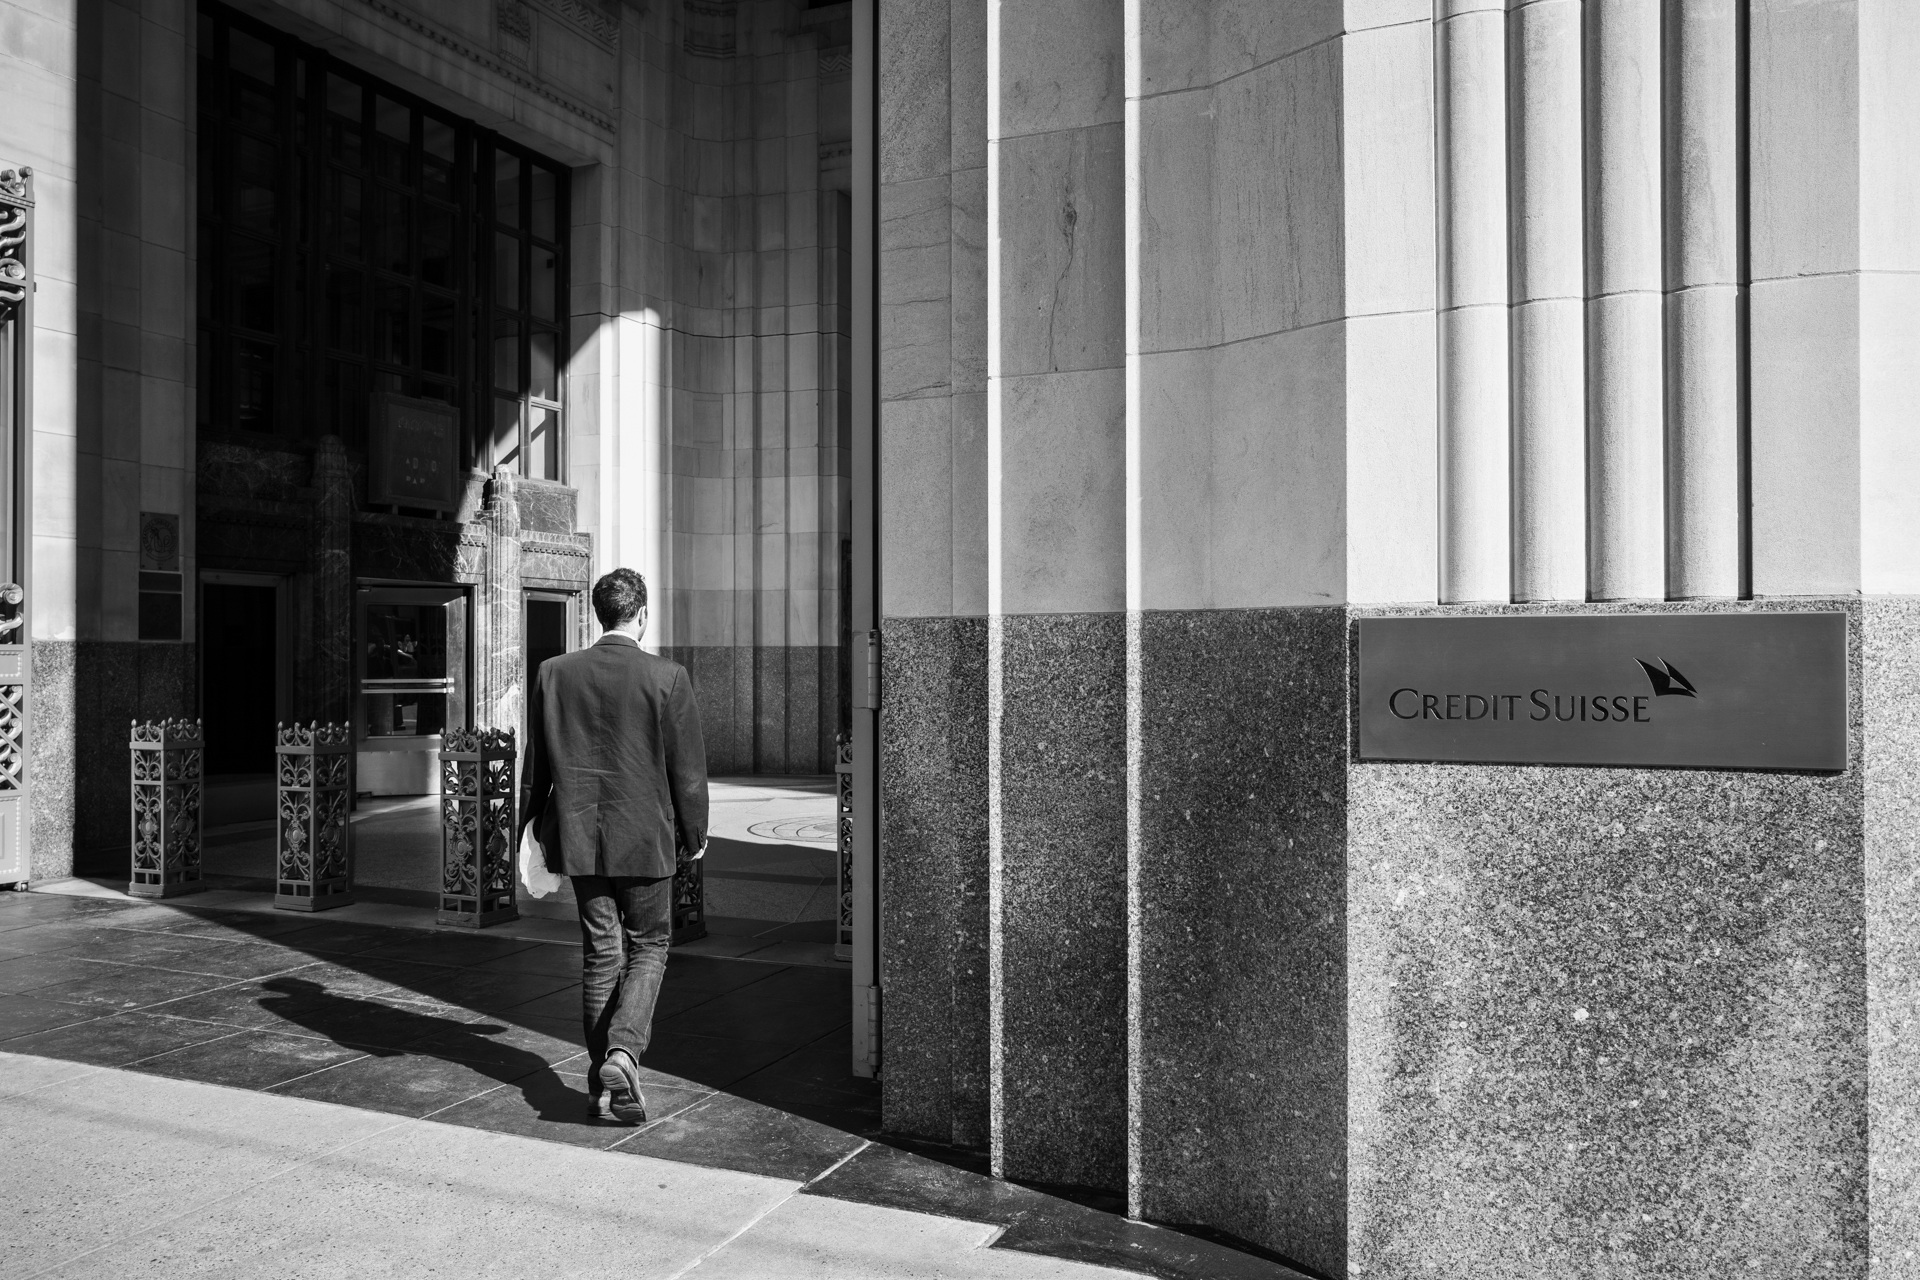
black and white, architecture, road, white, street, photography, color, black, monochrome, interior design, infrastructure, photograph, snapshot, shape, monochrome photography